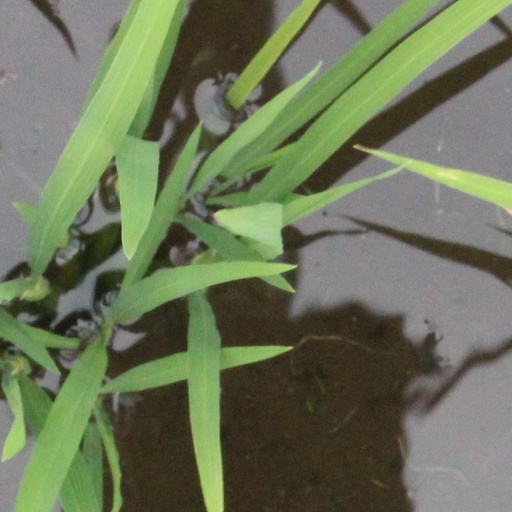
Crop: rice